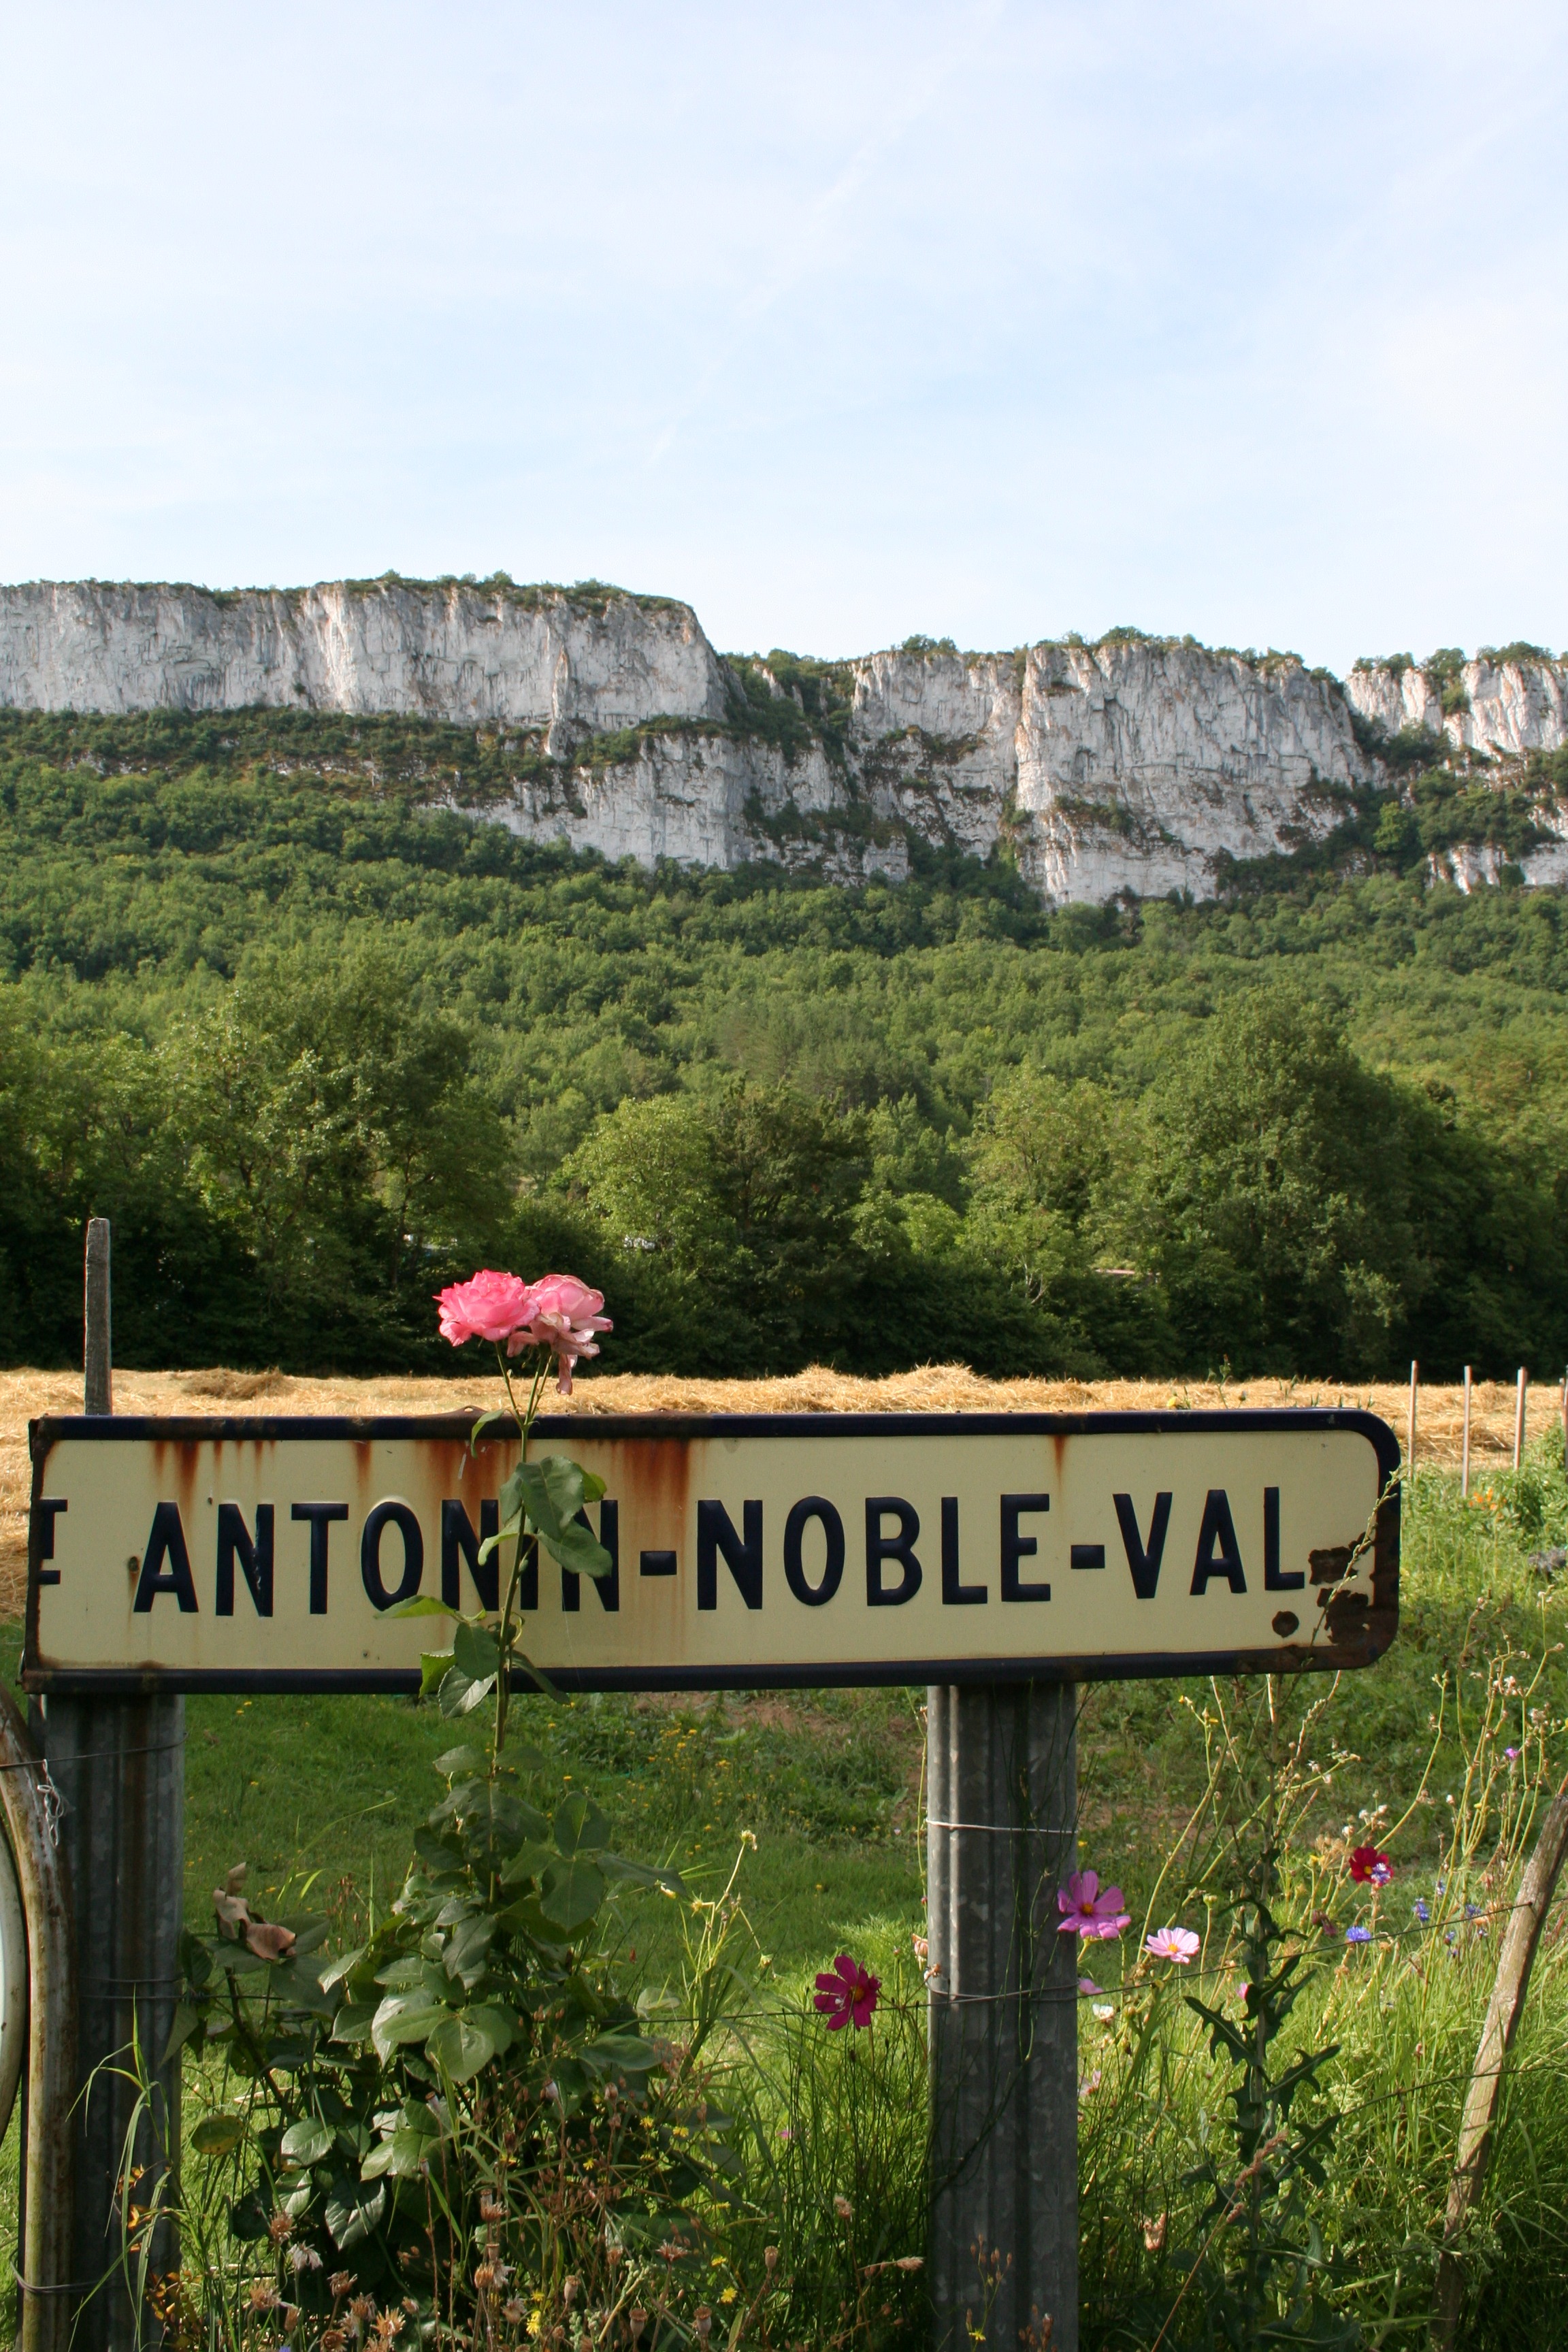
landscape, nature, mountain, trail, flower, view, vacation, france, tourism, road trip, rural area, midi pyrenees, nameplate, antonin noble val